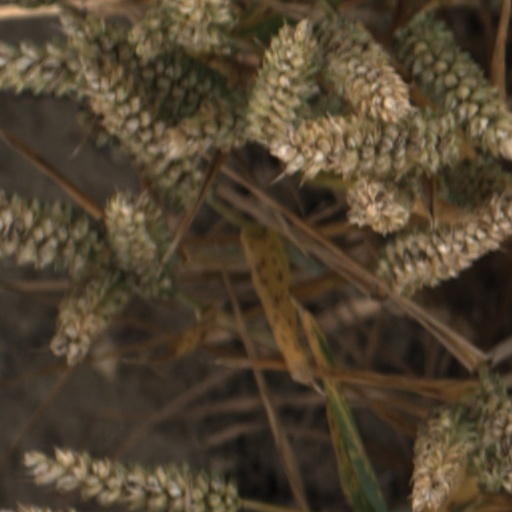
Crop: wheat